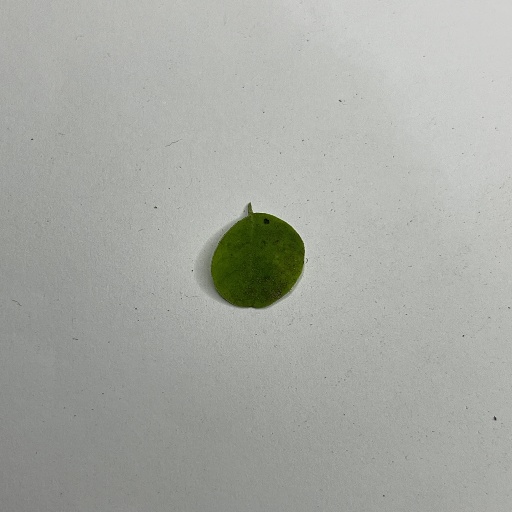
Species: Sojina
Leaf condition: Bacterial Spot